Bayt Naqquba

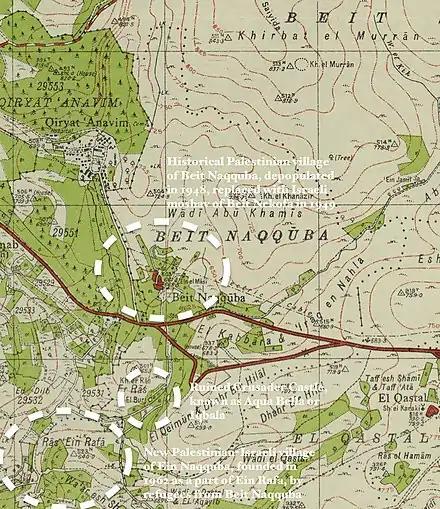
The historical village lands of Beit Naqquba as shown in this 1940s Survey of Palestine map; the village was depopulated in 1948 (its inhabitants returning to create Ein Naqquba in 1962) and was replaced by the moshav of Beit Nekofa.

Like the people of Abu Ghosh, the inhabitants of Bayt Naqquba were known for their friendly relations with their Jewish neighbors in Kibbutz Kiryat Anavim.